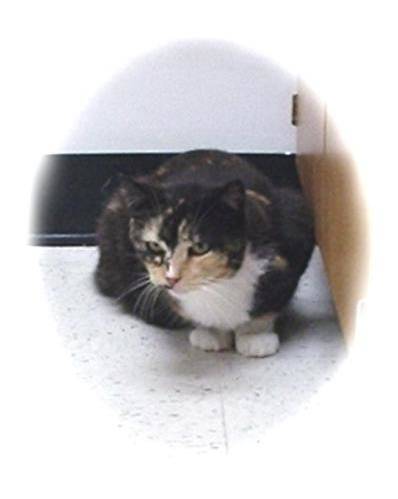
Label: cat